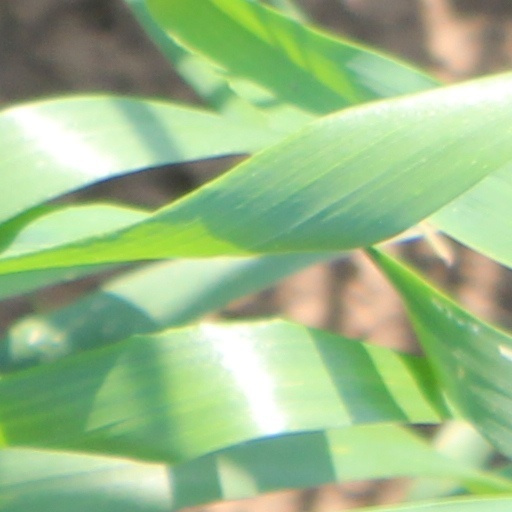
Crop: wheat